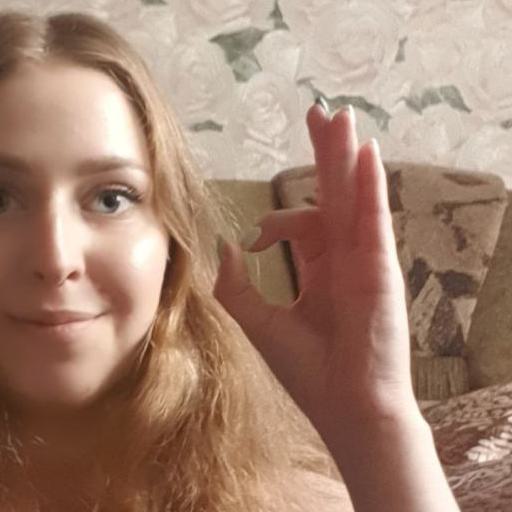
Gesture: ok